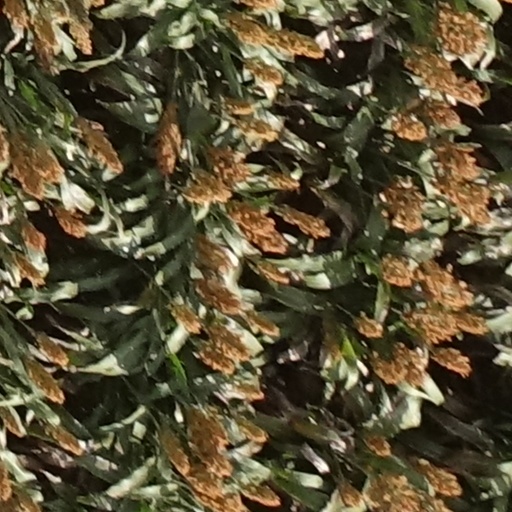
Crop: sorghum